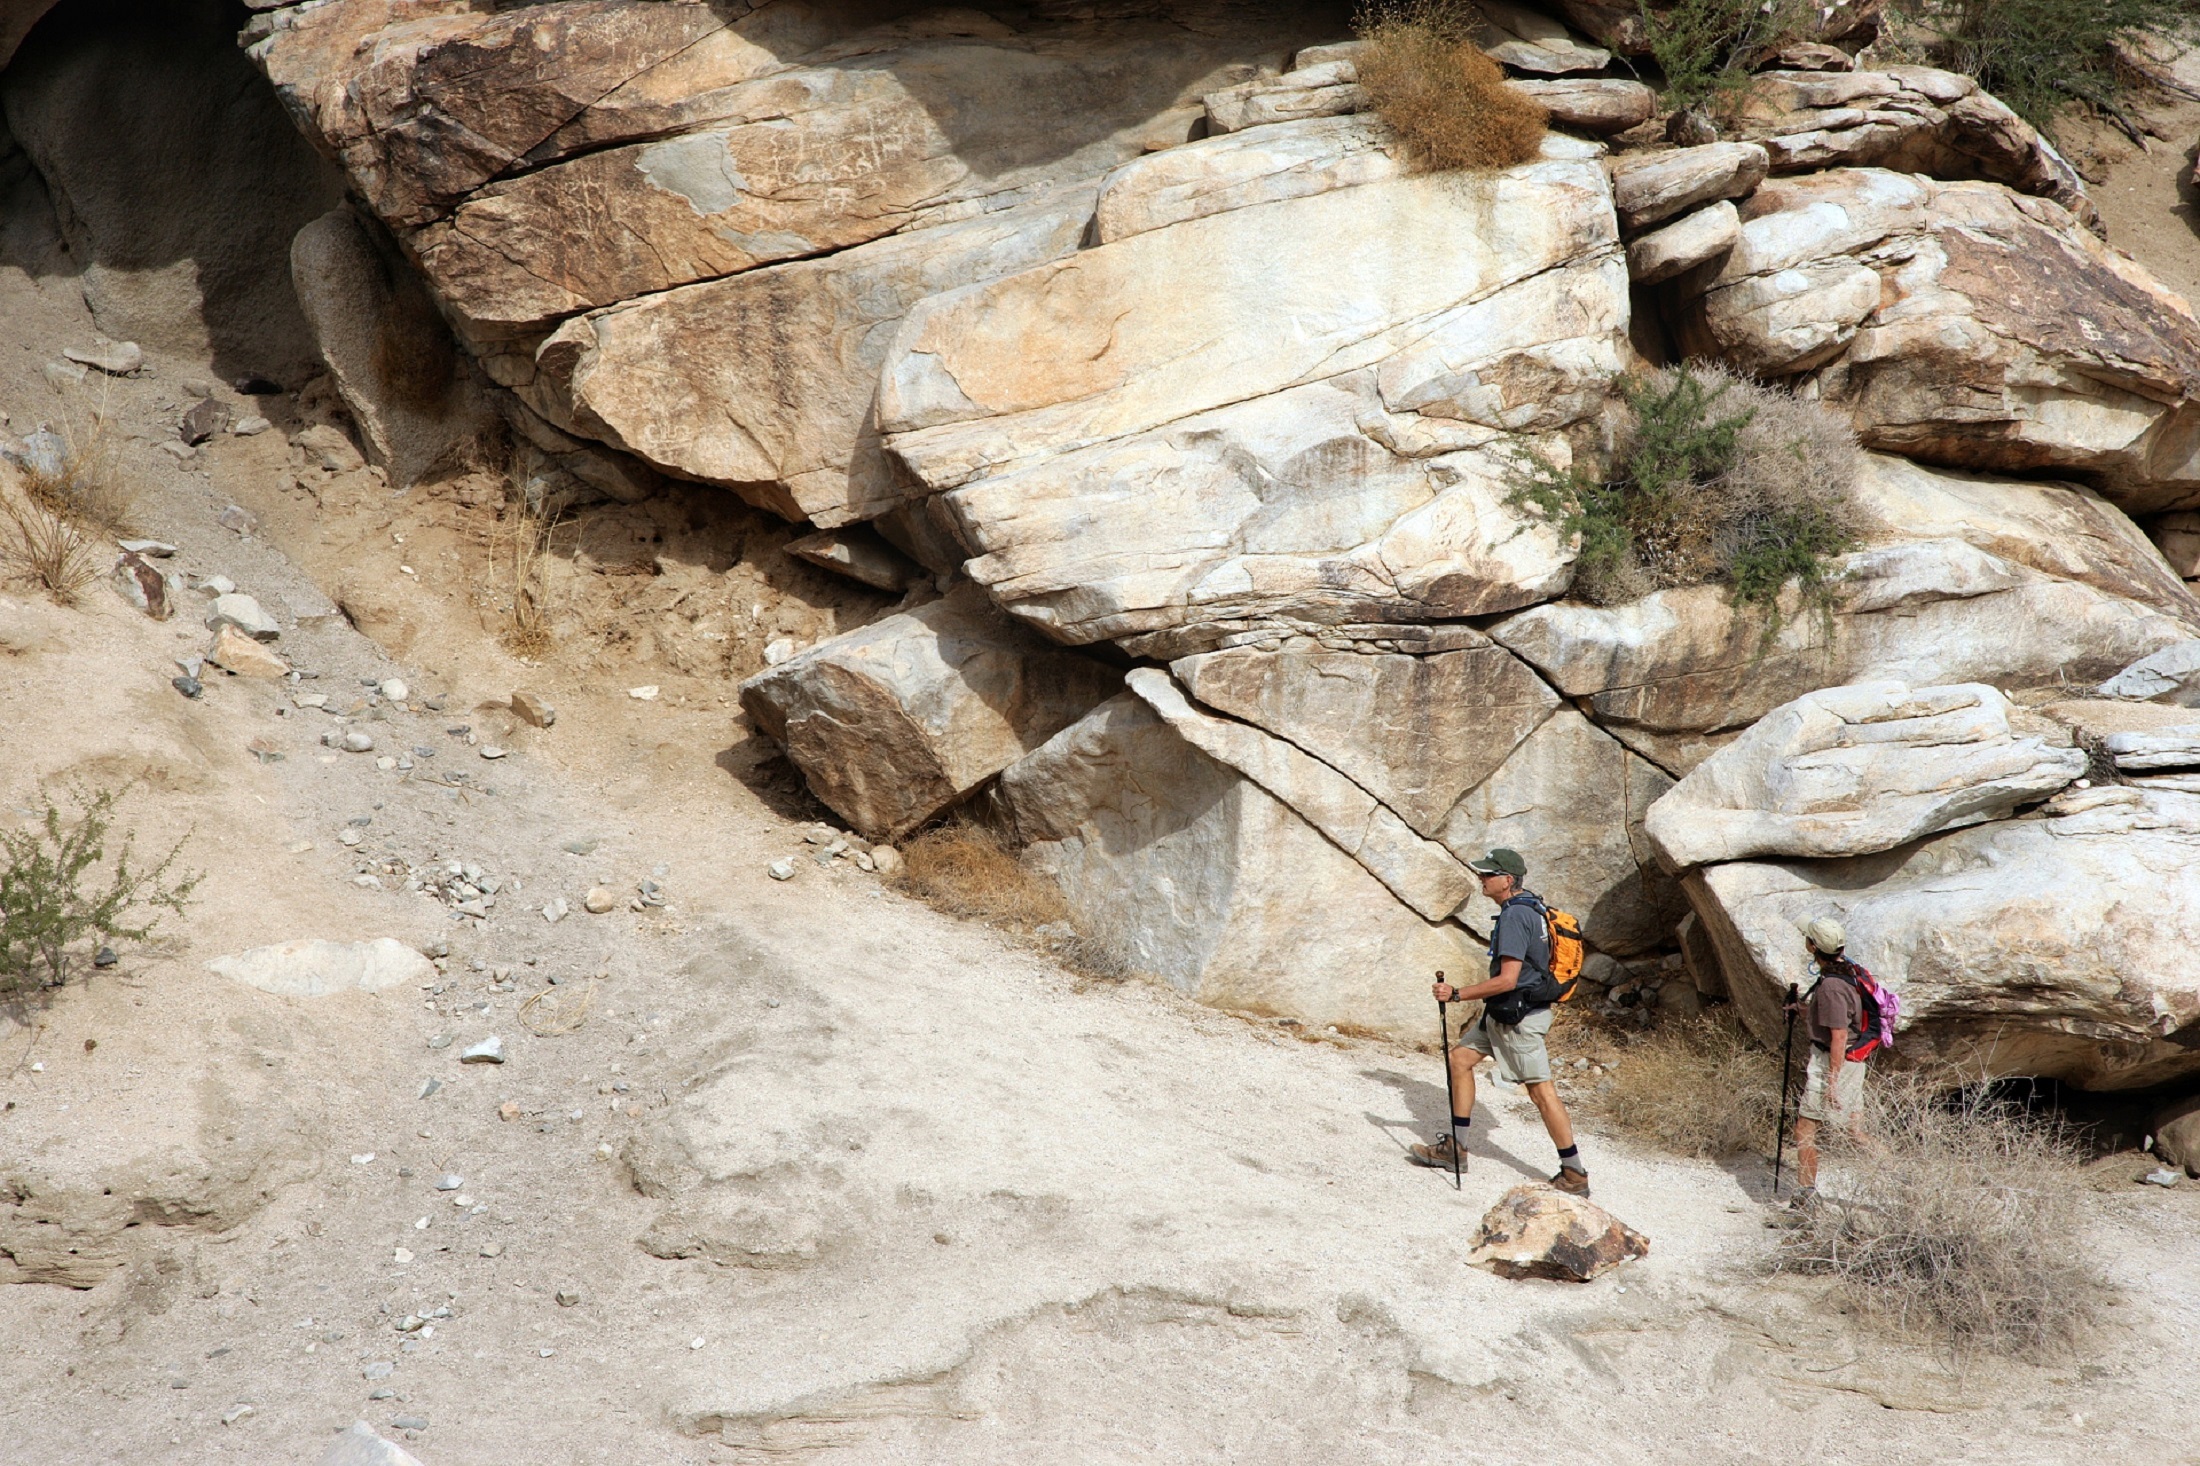
landscape, nature, rock, walking, mountain, hiking, trail, adventure, recreation, exercise, healthy, activity, rocks, outdoors, fun, geology, trekking, hikers, backpacking, wadi, outdoor recreation, sport climbing